Enterprise (train service)

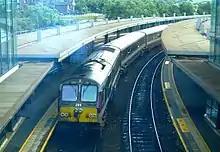
Smoke coming out of an exhaust pipe of an Enterprise locomotive idling at Belfast Central in 2007

The service had suffered from a lack of reliability of the locomotives, which provide head end power to the train. Unlike IÉ's Dublin-Cork services, which operate with the locomotive operating with a generator control car that provides power for lighting and heating the train, the Enterprise fleet was only equipped with an ordinary control car, which had no power generating capability. This meant that the locomotive had to provide all the power for the train, both motive and generating. Extended operation in this mode caused damage, so four further locomotives were allocated to Enterprise from the IÉ fleet. However, this still required locomotives to be used in HEP mode, so in May 2009 the Minister for Regional Development in Northern Ireland requested an estimate for the provision of generator functions for the existing rolling stock so that head-end power mode would no longer be needed.